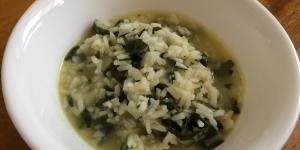
arroz con acelgas